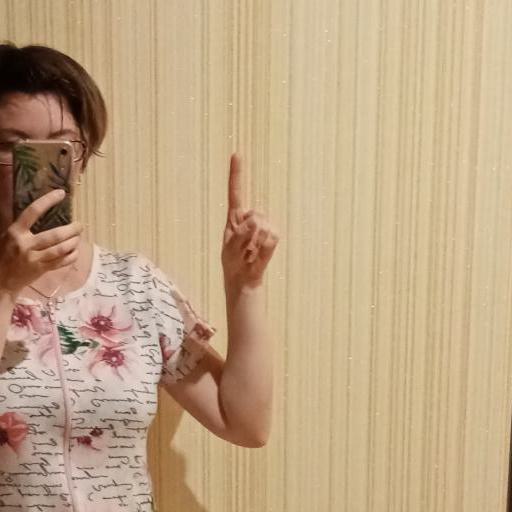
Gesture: one